Consolidated PBY Catalina

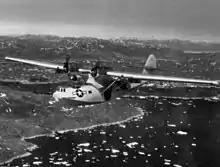
A radar-equipped PBY-5A from VP-6(CG) over Greenland, in 1945

The PBY was the most numerous aircraft of its kind, with around 3,300 aircraft built. During World War II, PBYs were used in antisubmarine warfare, patrol bombing, convoy escort, search and rescue missions (especially air-sea rescue), and cargo transport. The type operated in nearly all operational theatres of World War II. The Catalina served with distinction and played a prominent and invaluable role in the war against Japan.